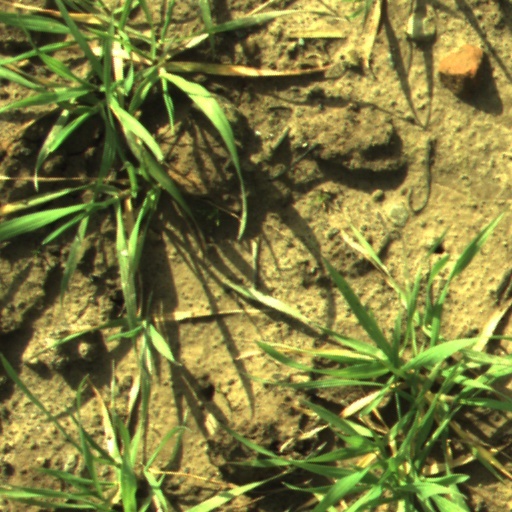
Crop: wheat